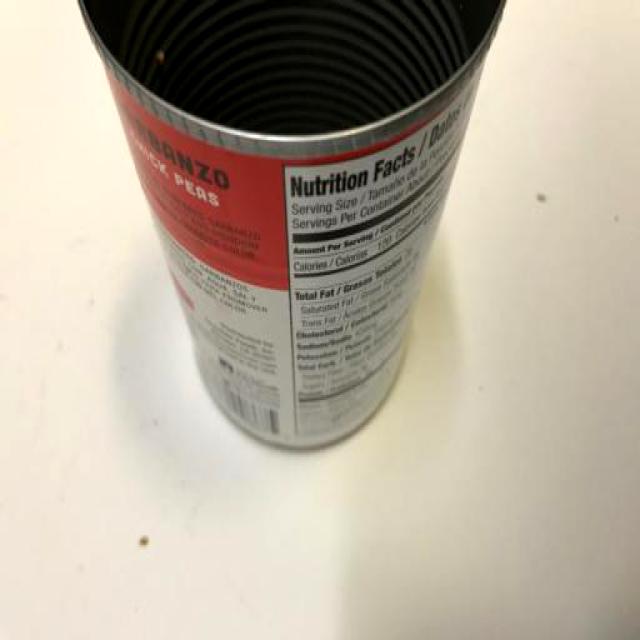
Label: Metal